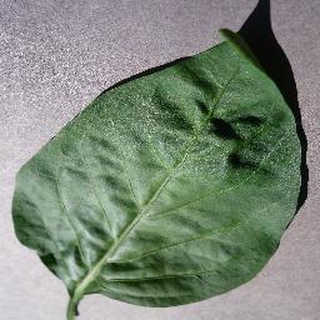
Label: healthy_bell_pepper